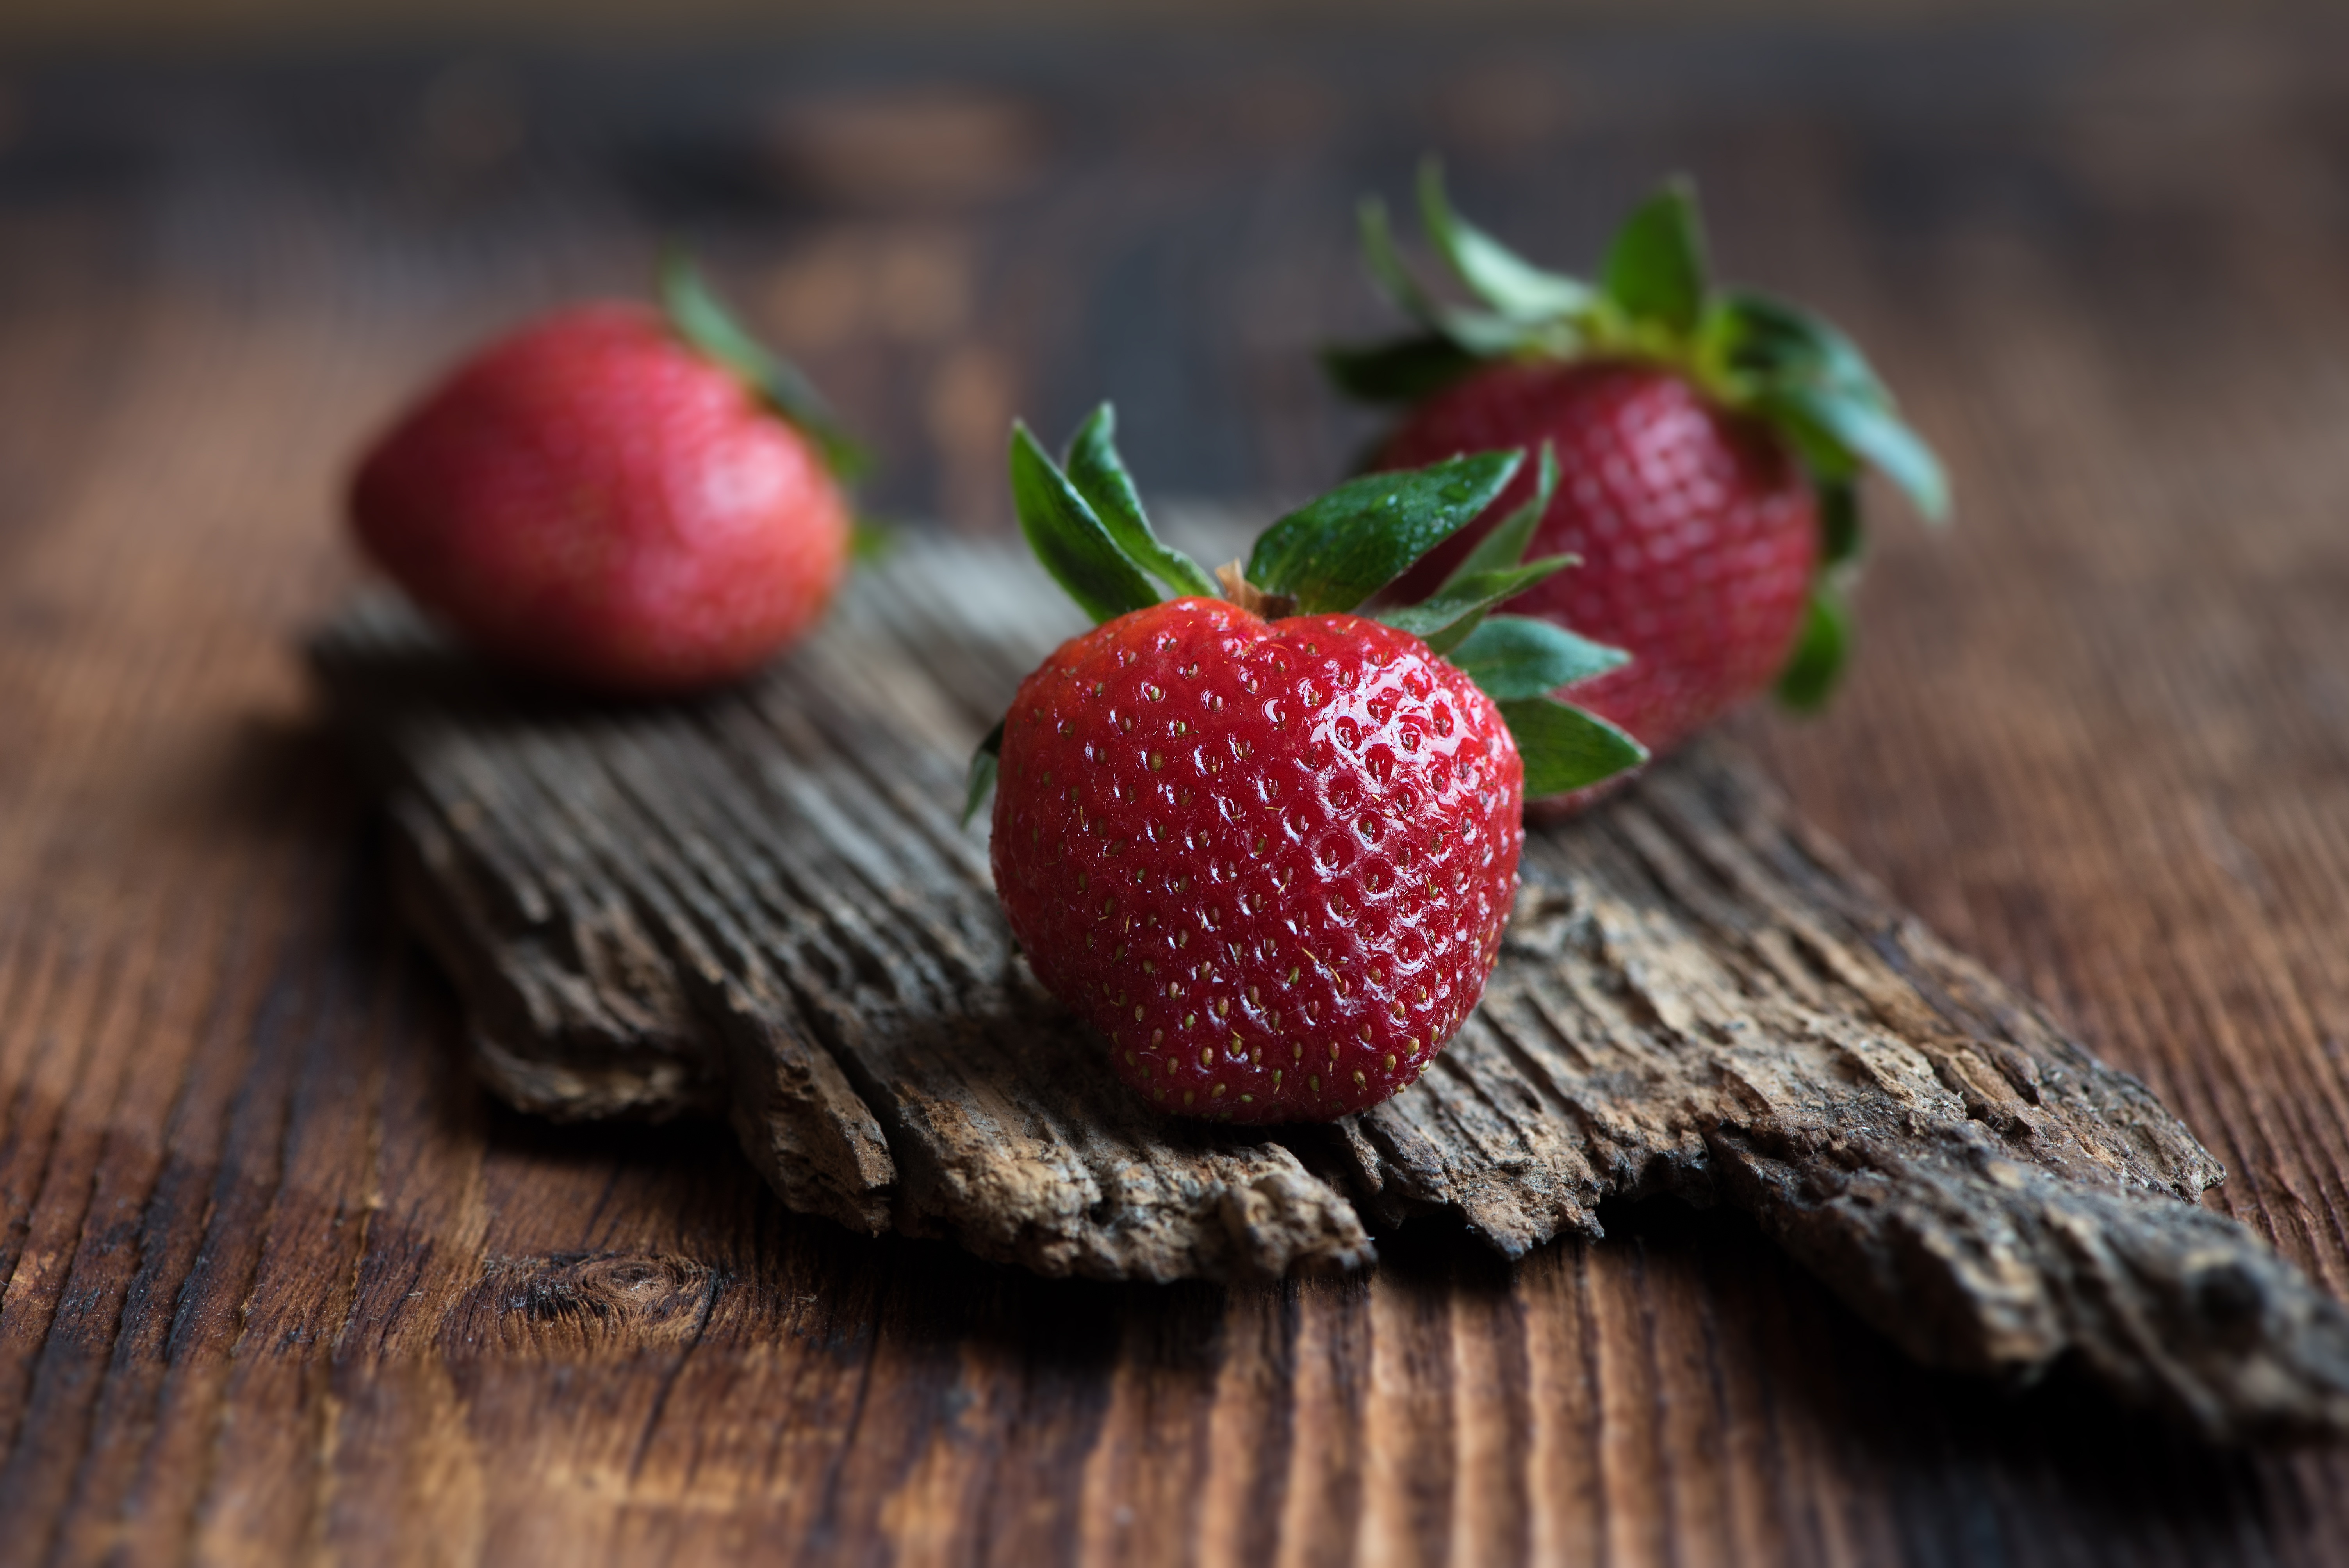
plant, raspberry, fruit, berry, sweet, ripe, food, red, produce, breakfast, healthy, close, dessert, delicious, strawberry, nutrition, minerals, strawberries, vitamins, frisch, of course, natural product, vital substances, bless you, soft fruit, flavor